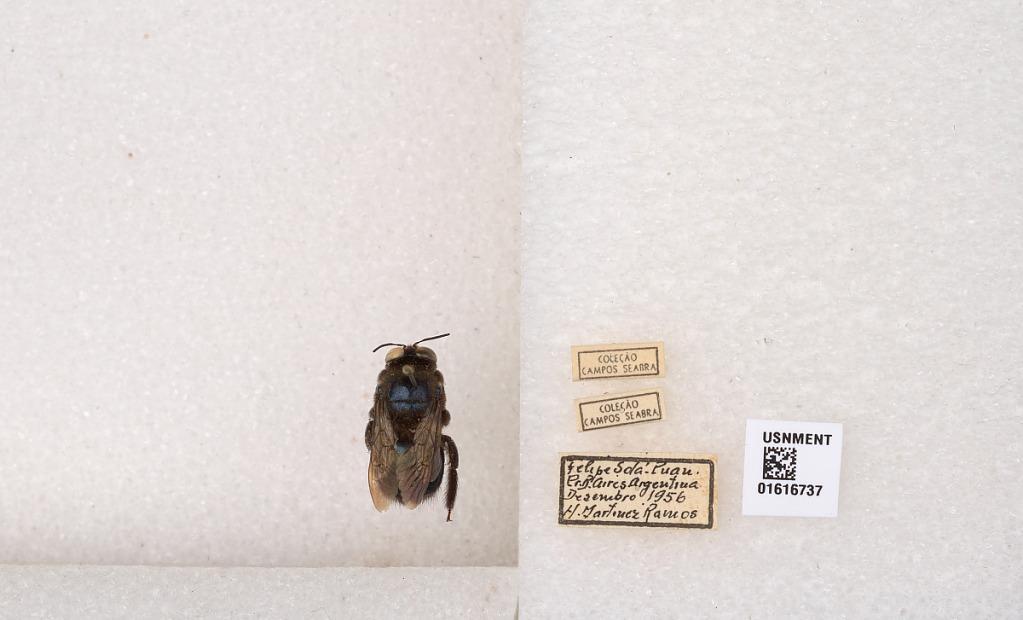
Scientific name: Xylocopa (Schonnherria) splendidula Lepeletier
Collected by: H. Ramos
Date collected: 1956-12-1
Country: Argentina
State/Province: Buenos Aires
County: Puan
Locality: Felipe Sola